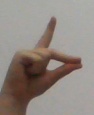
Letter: ta